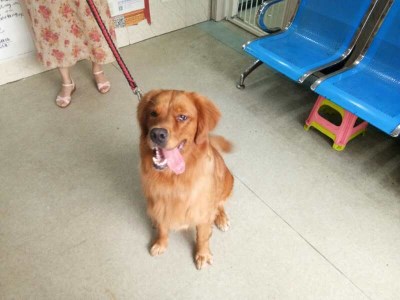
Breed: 5355-n000126-golden_retriever